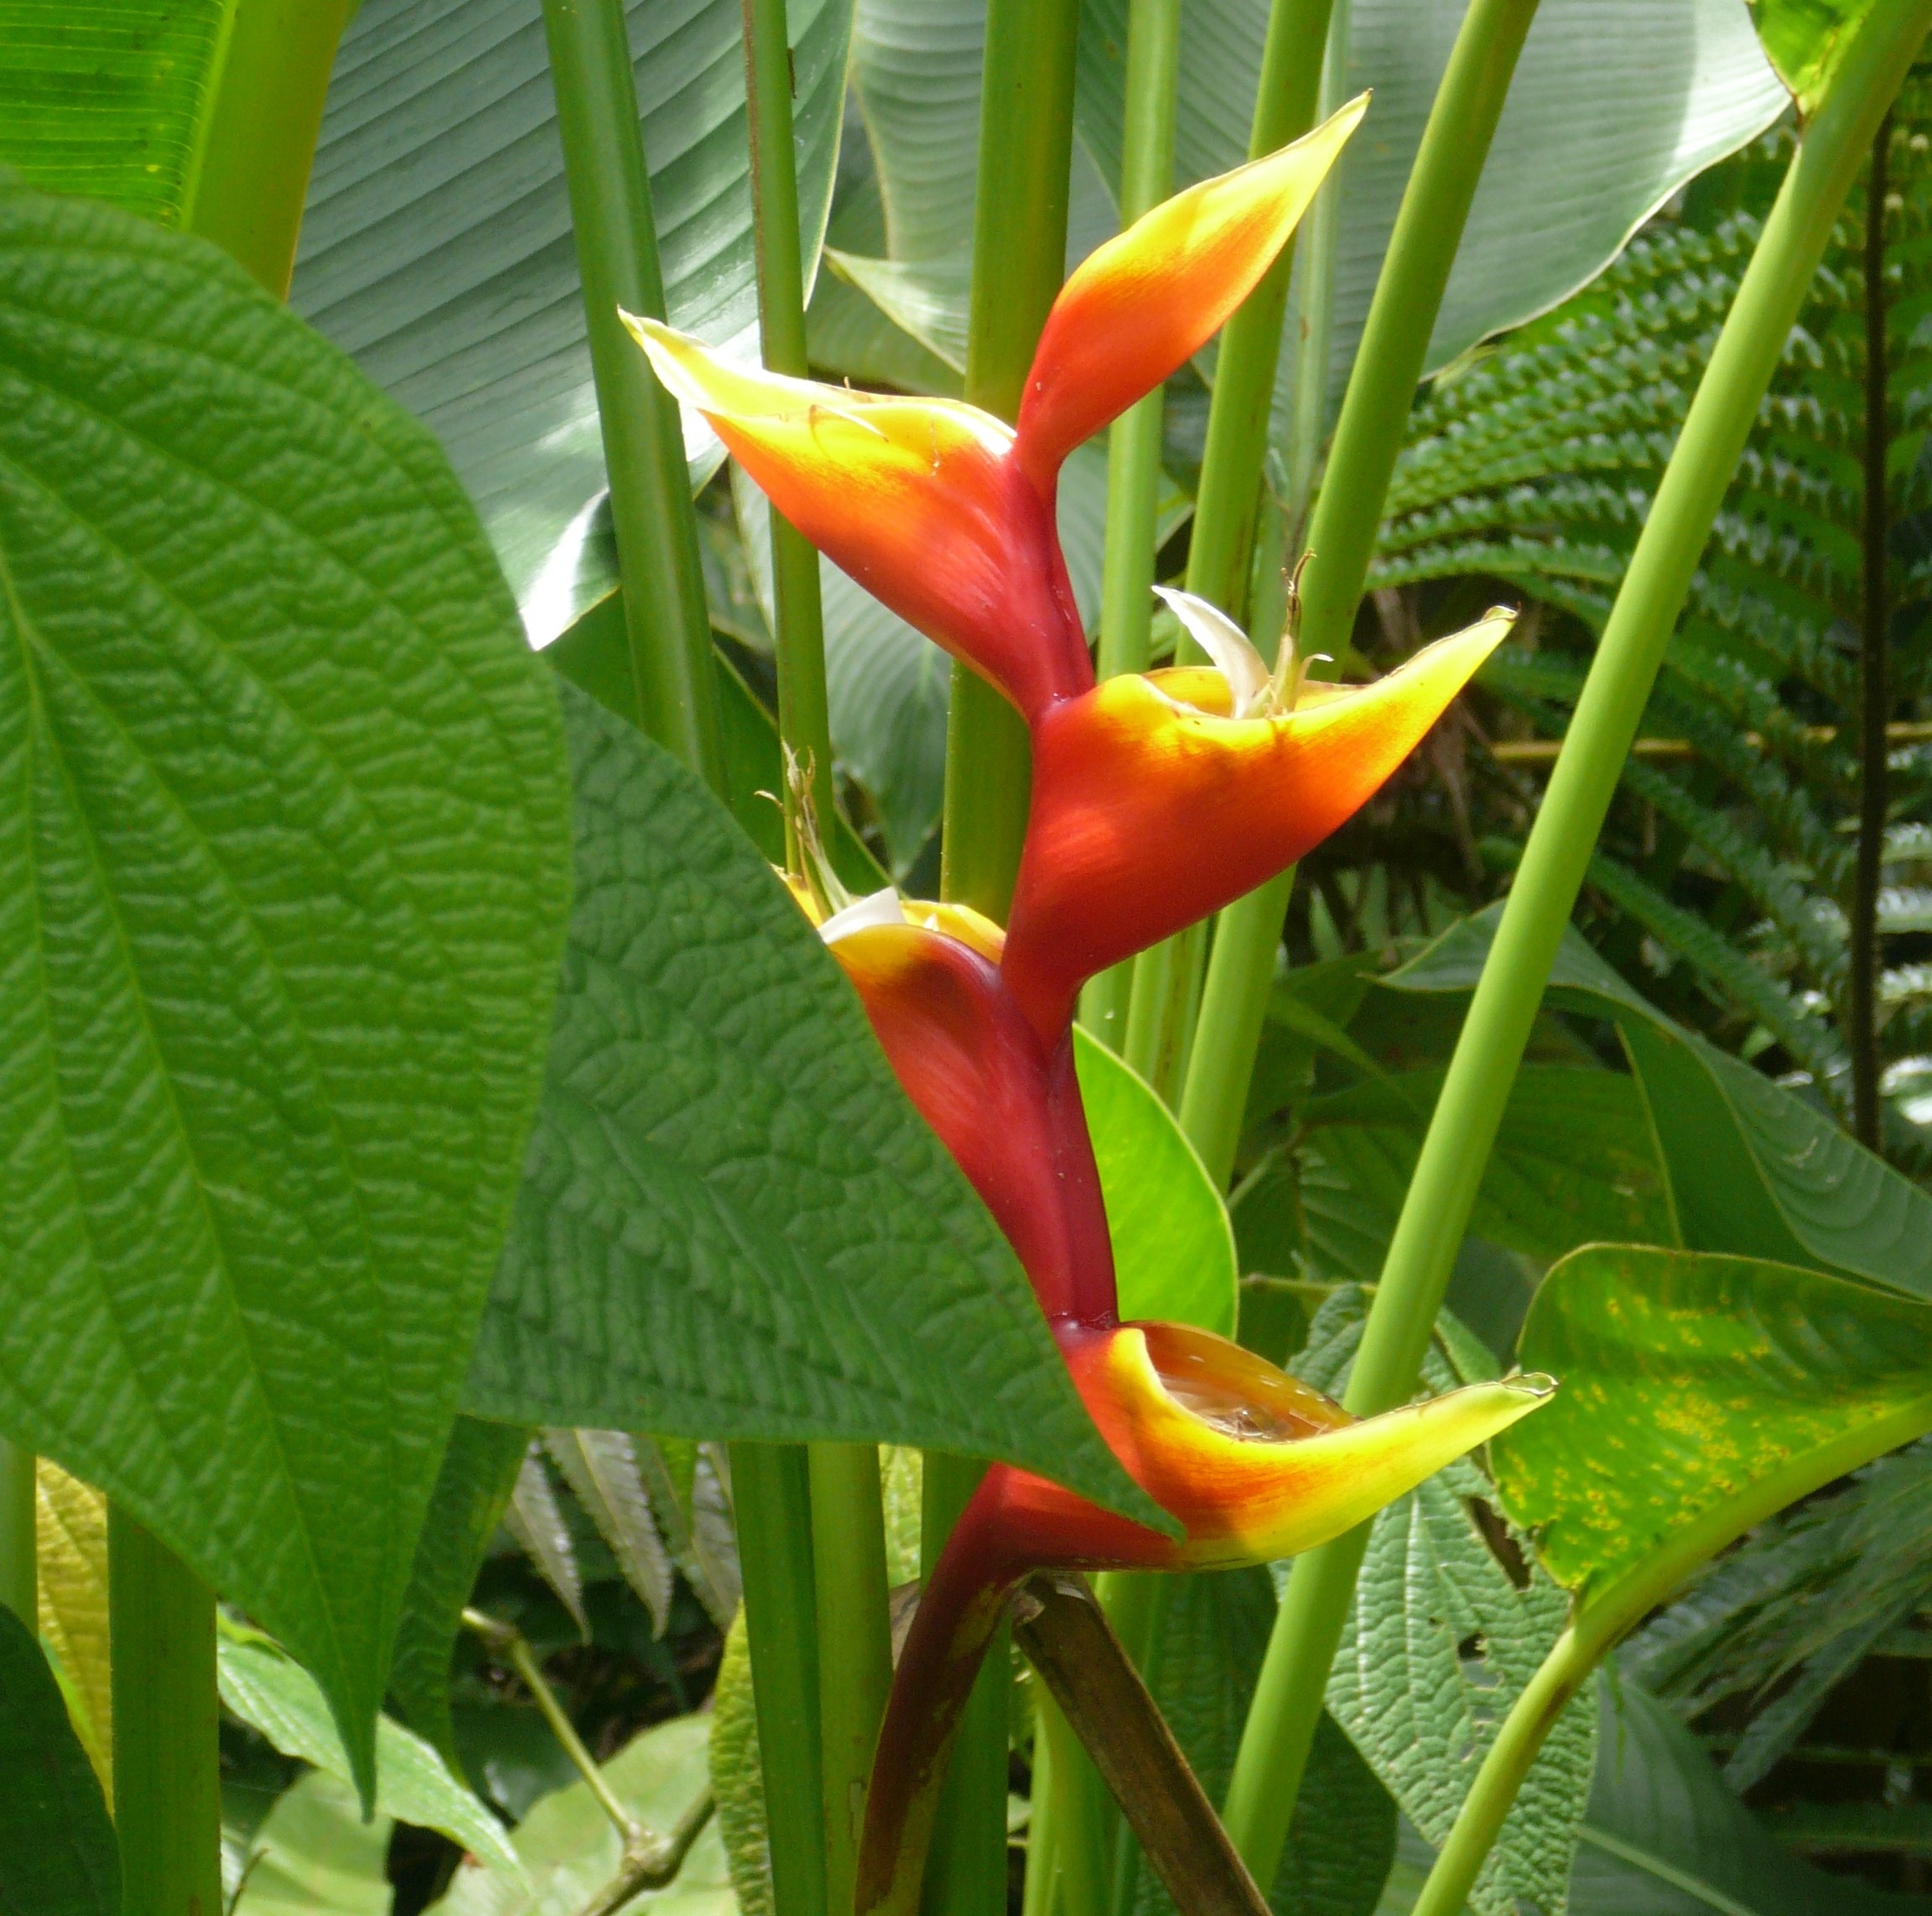
nature, plant, flower, orange, botany, yellow, garden, flora, rainforest, caribbean, tropics, heliconia, arum, cypripedium, flowering plant, exotic flower, canna lily, land plant, canna family, heliconia bihai